Murai Mappillai

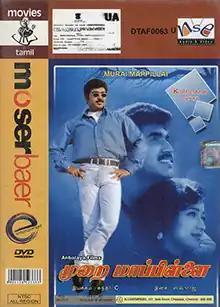
DVD cover

Murai Mappillai is a 1995 Indian Tamil-language film directed and co-written by Sundar C. The film stars newcomers Arun Vijay (known at the time as Arunkumar) and Kirthika, with Rajashree, Manivannan, K. Prabakaran, Goundamani and Senthil playing supporting roles. It was released on 15 December 1995.